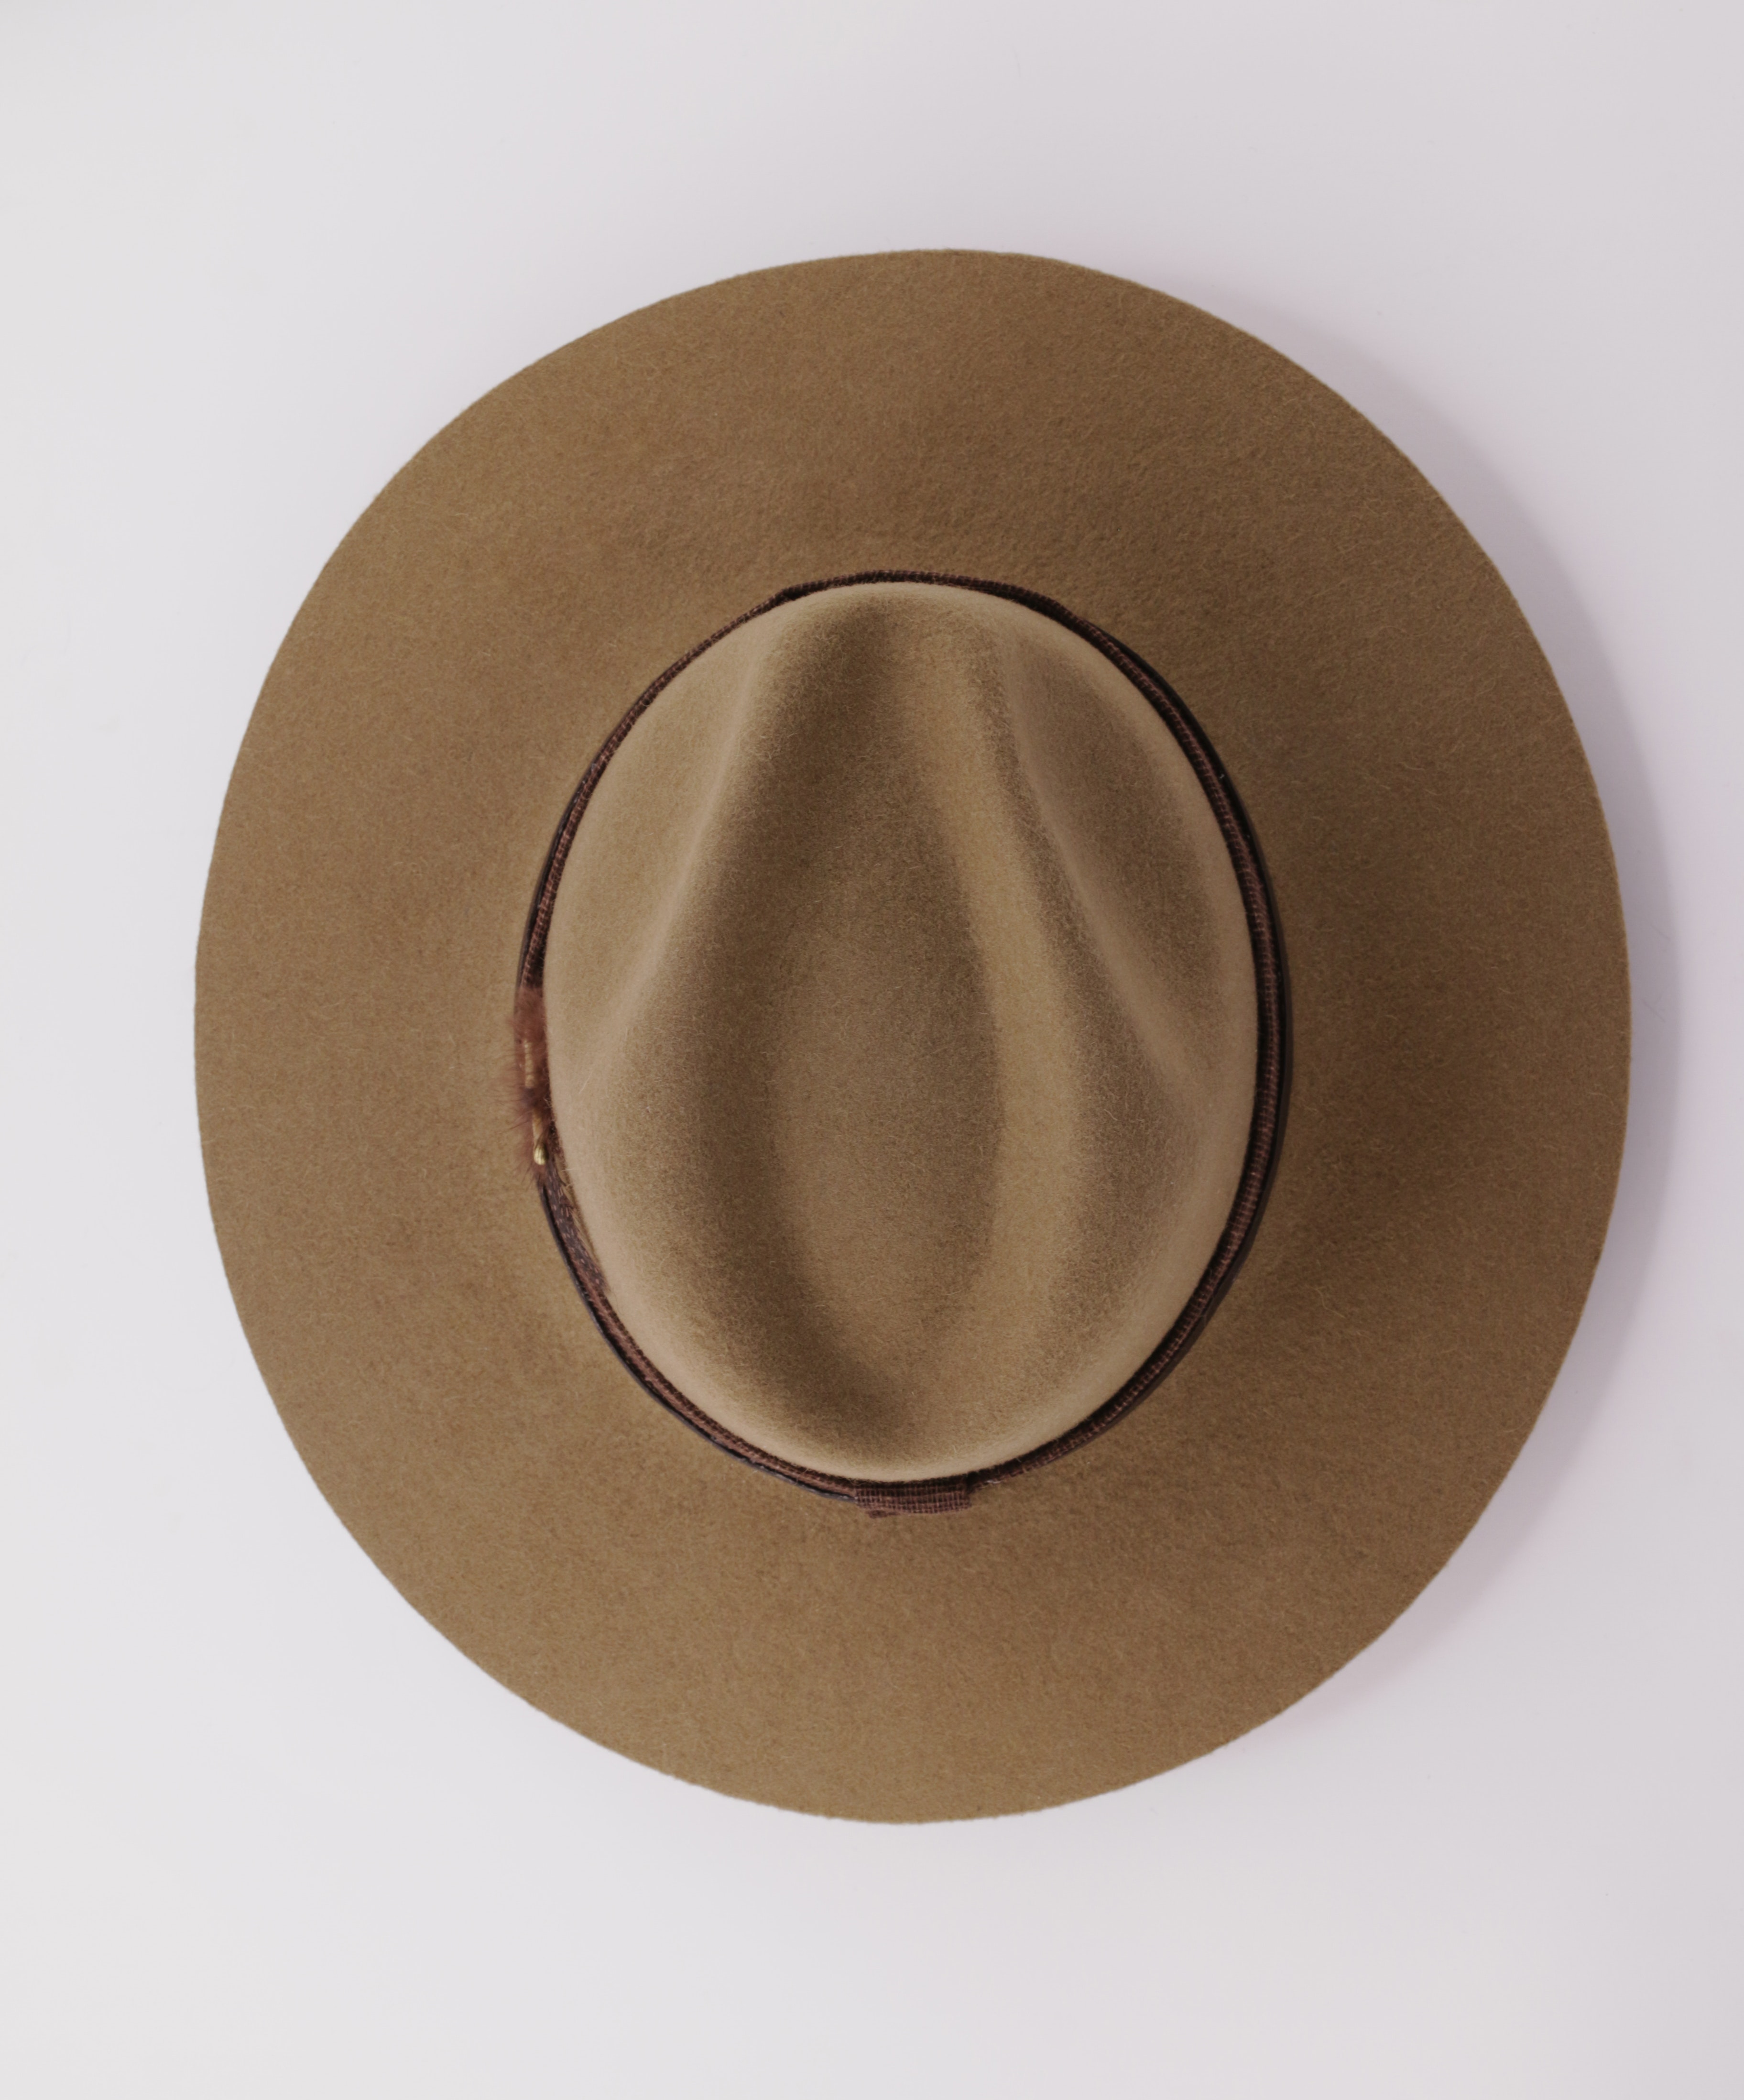
hat, tableware, dishware, serveware, table, wood, pottery, art, beige, circle, automotive wheel system, earthenware, rim, plywood, plate, auto part, ceramic, creative arts, pattern, fashion accessory, metal, rectangle, platter, porcelain, wood stain, home accessories